In the Name of the Grandfather

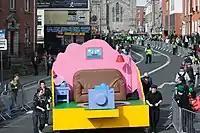
The "Simpsons"-themed parade float (shown before the start of the parade) that was featured in the 2009 St. Patrick's Day parade in Dublin.

"In the Name of the Grandfather" was first episode of "The Simpsons" to premiere in Europe before airing on Fox in the United States. Previously, new episodes of the show occasionally aired on the Global Television Network in Canada a half-hour before they aired on Fox. Global simulcasts shows from several American networks and the occasional special forces them to push episodes of "The Simpsons" to an earlier timeslot.